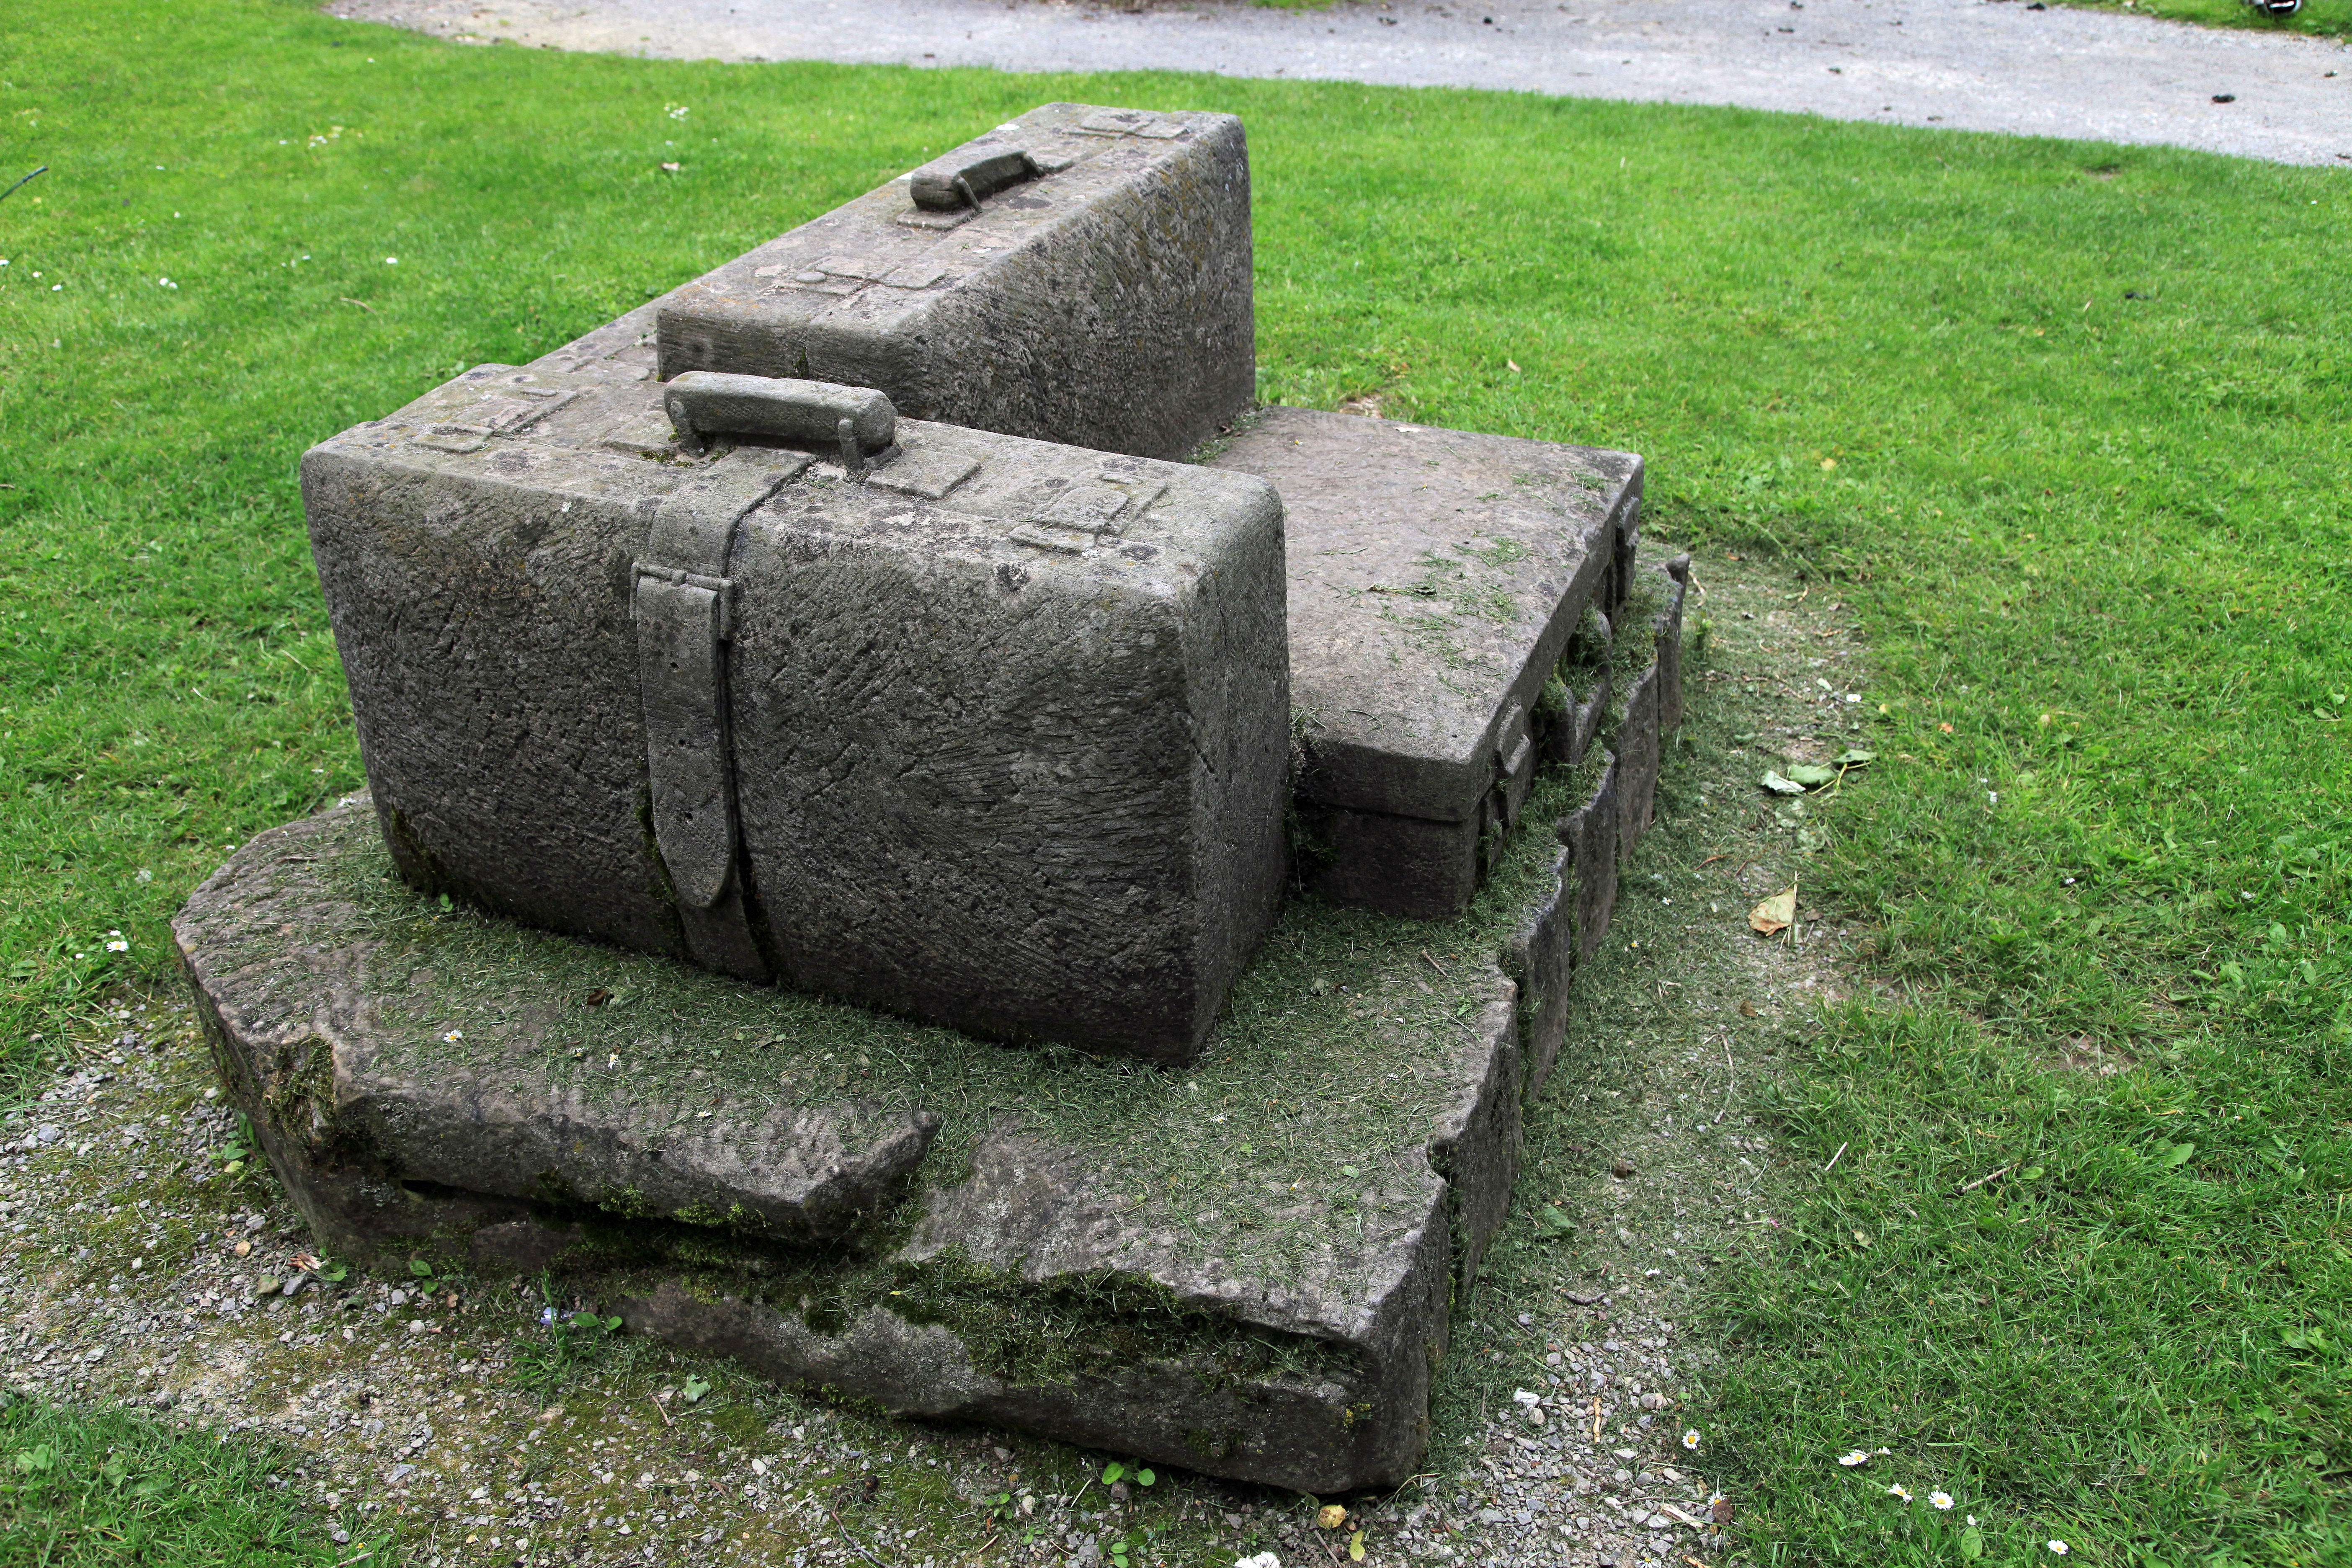
lawn, stone, monument, park, luggage, grave, sculpture, memorial, headstone, stone figure, rock carving, stone sculpture